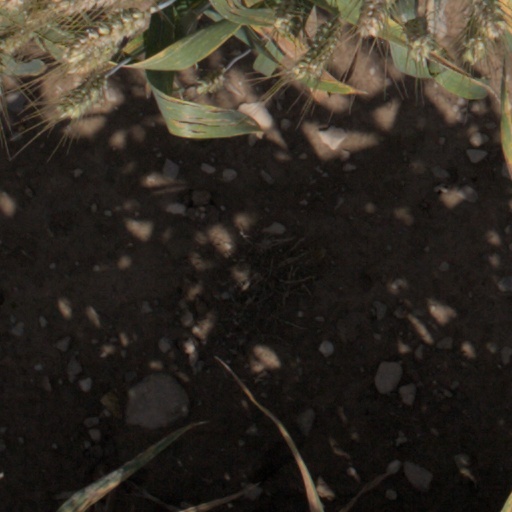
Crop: wheat